Linda Moulton Howe

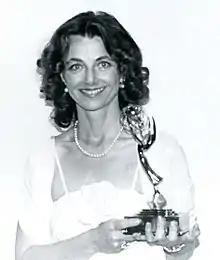
Howe in 1981

Linda Moulton Howe (born January 20, 1942) is an American investigative journalist and Regional Emmy award-winning documentary film maker best known for her work as a ufologist and advocate of a variety of conspiracy theories, including her investigation of cattle mutilations and conclusion that they are performed by extraterrestrials. She is also noted for her speculations that the U.S. government is working with aliens.